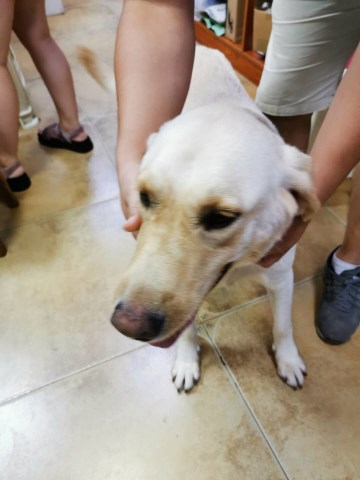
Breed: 3580-n000122-Labrador_retriever